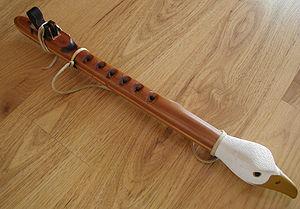
La musique amérindienne est celle pratiquée par les peuples premiers vivant en Amérique. Aussi appelés « Indiens », les Amérindiens sont les peuples autochtones dont la présence précède toute colonisation occidentale. Organisés en véritable empire ou en simple tribu, on en retrouve trace sur l'ensemble du continent où l'on distingue les Nord-Amérindiens, les Méso-Amérindiens, les Amérindiens des Antilles et les Sud-Amérindiens. Il est aujourd'hui difficile de mesurer l'exacte place de la musique au sein de civilisations disparues, mais l'archéologie musicale permet d'apporter quelques renseignements tant par l'étude des instruments recueillis que par celle des figurations diverses. Le regain d'intérêt depuis quelques décennies pour ces peuples a sans doute permis de sauver une partie du patrimoine oral encore en leur possession, fragilisé par une difficile cohabitation avec le monde moderne ; cette reviviscence est aussi une menace pour ce patrimoine, par assimilation avec des éléments de cultures exogènes.
La siyotanka — « le grand coq de bruyère » en langue sioux ou « le bâton qui chante » en langue lakota —, pipigwan, fi'pa, lhokan, niçude tunga, sul, kahamaxé tahpeno et chikhwa est une flûte des Indiens des Plaines des États-Unis. C'est une « flûte de courtoisie » à double conduits jouée notamment lors de la cérémonie de la danse du Soleil.